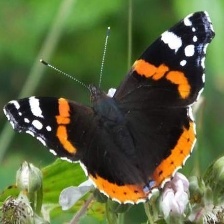
Species: RED ADMIRAL
Butterfly family (ImageNet category): admiral